The Keeper: The Legend of Omar Khayyam

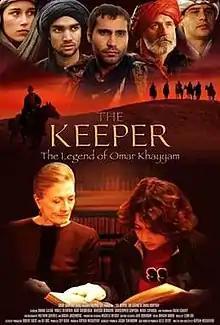

The Keeper: The Legend of Omar Khayyam is an independently released drama film about the life of the famous Persian intellectual Omar Khayyám. It was directed by Kayvan Mashayekh and stars Vanessa Redgrave and Moritz Bleibtreu. It was released in 2005.